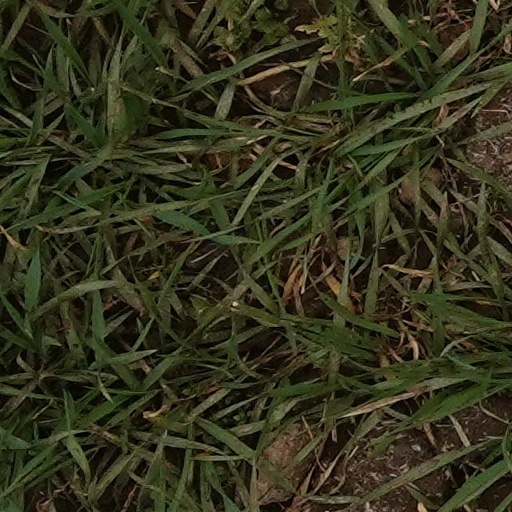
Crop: wheat